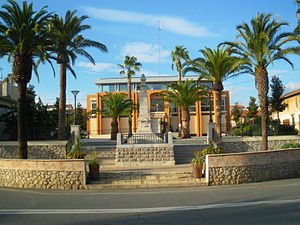
La Londe-les-Maures
Rådhuset i La Londe-les-Maures
Rådhuset i La Londe-les-Maures
La Londe-les-Maures er en fransk kommune i departementet Var.